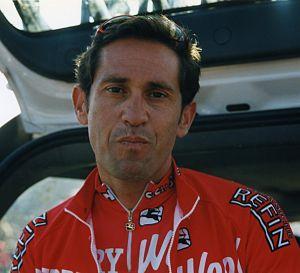
PARIS-TOURS 1997
Stefano Colagè est un coureur cycliste italien, professionnel de 1985 à 1998.